Antonio Cavallucci

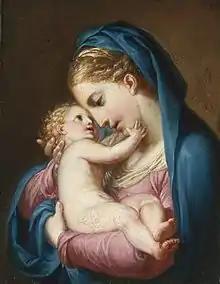
"Madonna Embracing the Christ Child" (attributed to Cavallucci).

Cavallucci’s most distinguished work for the Caetani began in 1776 when he was commissioned to decorate five audience chambers in the Palazzo Caetani, Rome, with canvases showing mythological scenes and familial allegories appropriate to the individual theme of each room. The assured style of these pictures confirms Cavallucci’s reputation as one of the foremost Neoclassical artists in Rome in the late 18th century, but they equally reveal a new, neo-Baroque tendency in the reformulation of 16th-century precedents, especially those derived from Raphael.